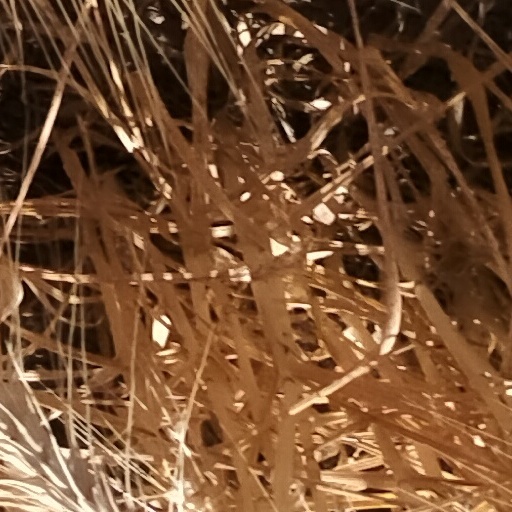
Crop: wheat